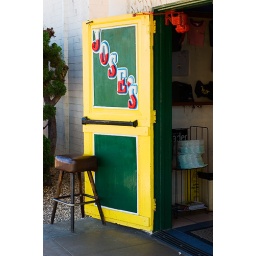
Open door to Jose's... some kind of restaurant or bar in La Jolla.